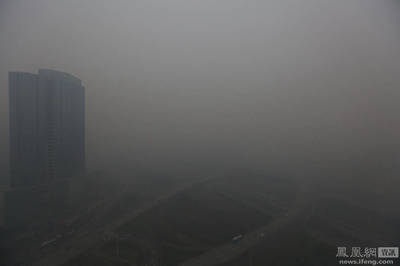
Weather: foggy or hazy